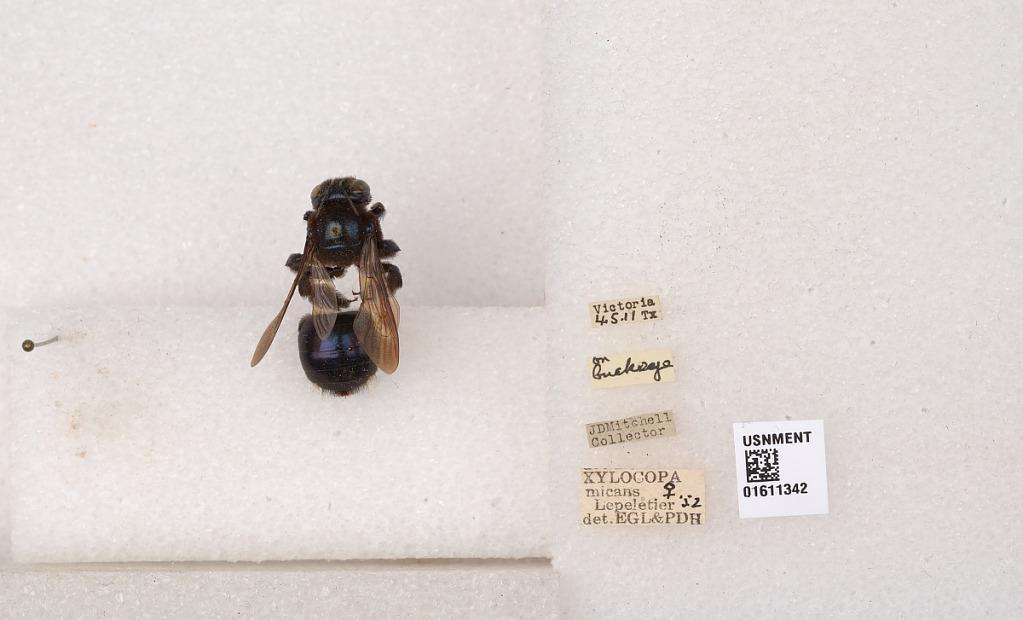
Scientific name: Xylocopa (Schonnherria) micans Lepeletier
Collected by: Baker
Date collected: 1911-4-5
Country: United States
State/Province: Texas
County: Victoria
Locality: Victoria
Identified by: EGL